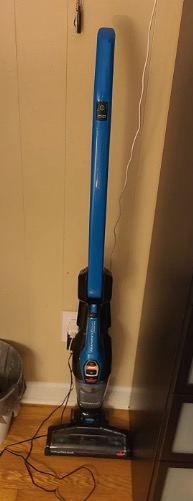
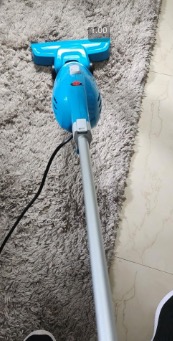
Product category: items_vacuum
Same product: no